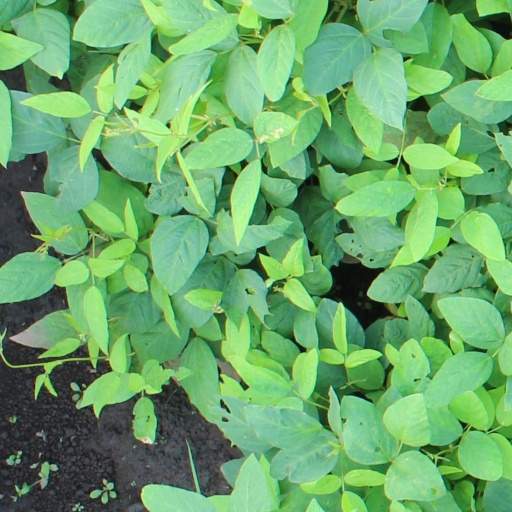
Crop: soybean